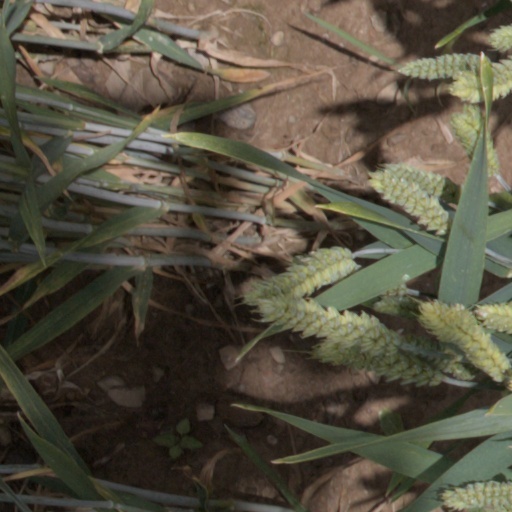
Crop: wheat